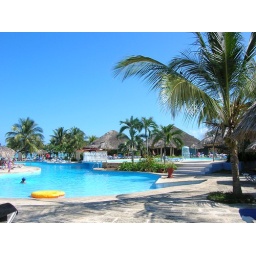
Swimming pool with roof of club house and bar in the background